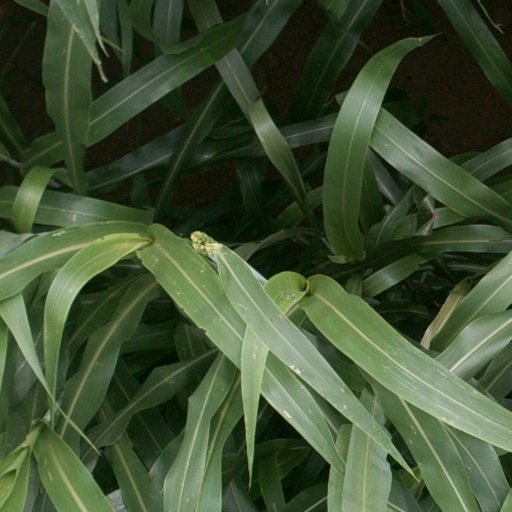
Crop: sorghum